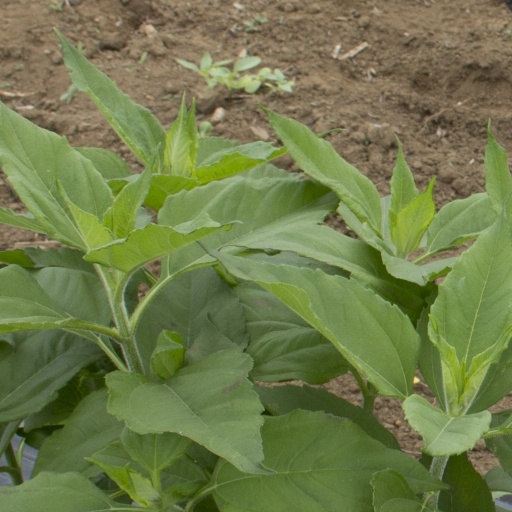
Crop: Jerusalem artichoke